List of reptiles of Mexico

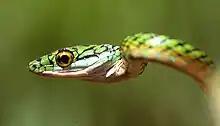
"Leptophis ahaetulla"

Boids or boas (Boidae) are a family of non-venomous snakes, native to America, Africa, Europe, Asia and some Pacific islands. They are constrictor snakes, meaning they kill their prey by constriction, enclosing them in their rings, applying and maintaining enough pressure to inhibit inhalation; The prey finally succumbs to suffocation. 43 species are distinguished, grouped into 2 subfamilies and 8 genera. 4 species occur in Mexico.